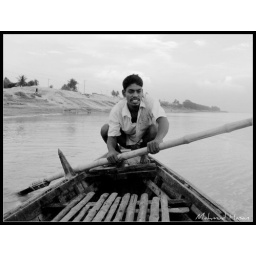
We hired his boat to enjoy a river trip in Padma